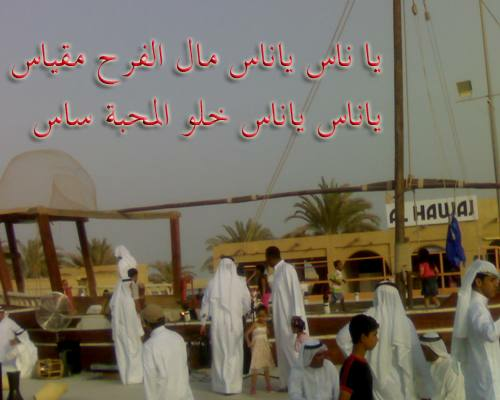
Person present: Yes